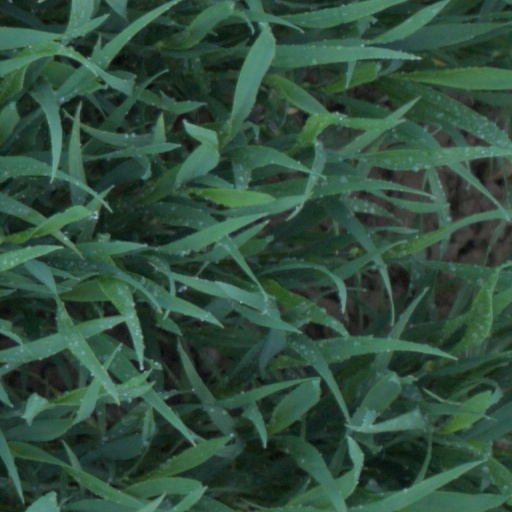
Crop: wheat